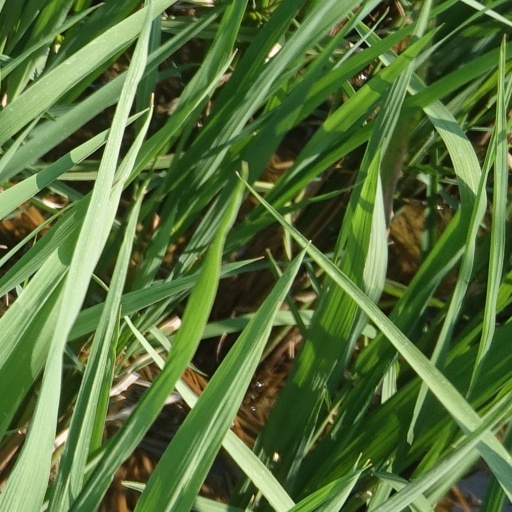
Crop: rice